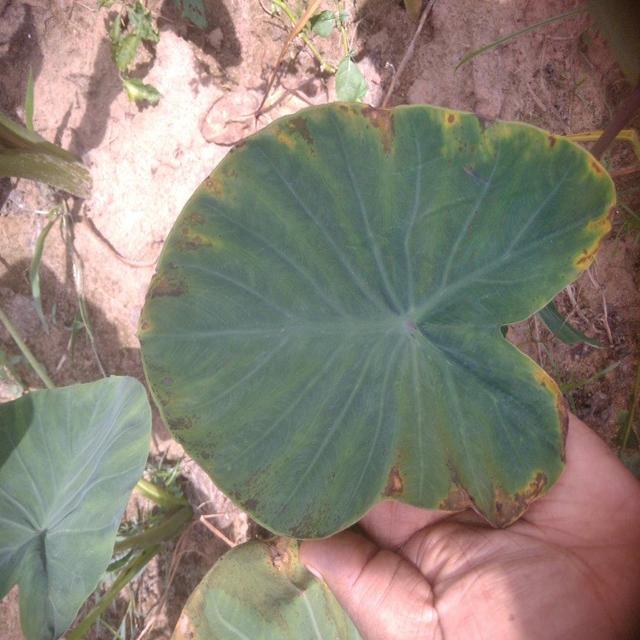
Label: Early_Blight